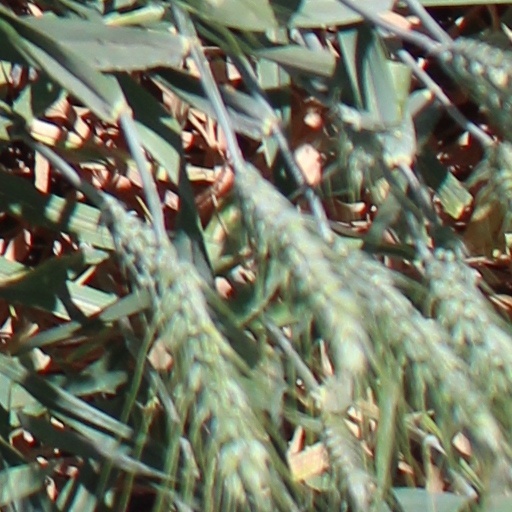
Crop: wheat